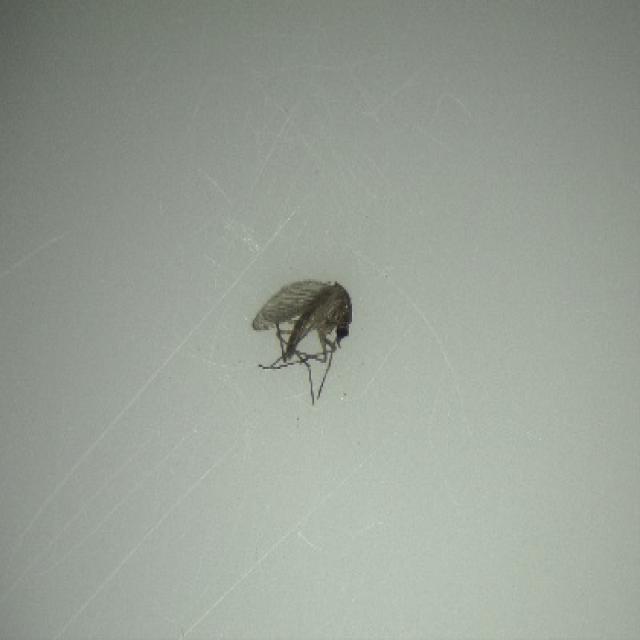
Species: culex_tritaeniorhynchus